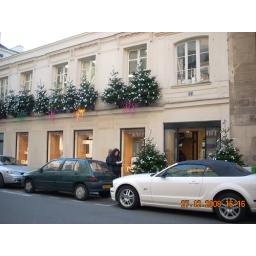
Salon on the ground floor, atelier on the floor above